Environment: real
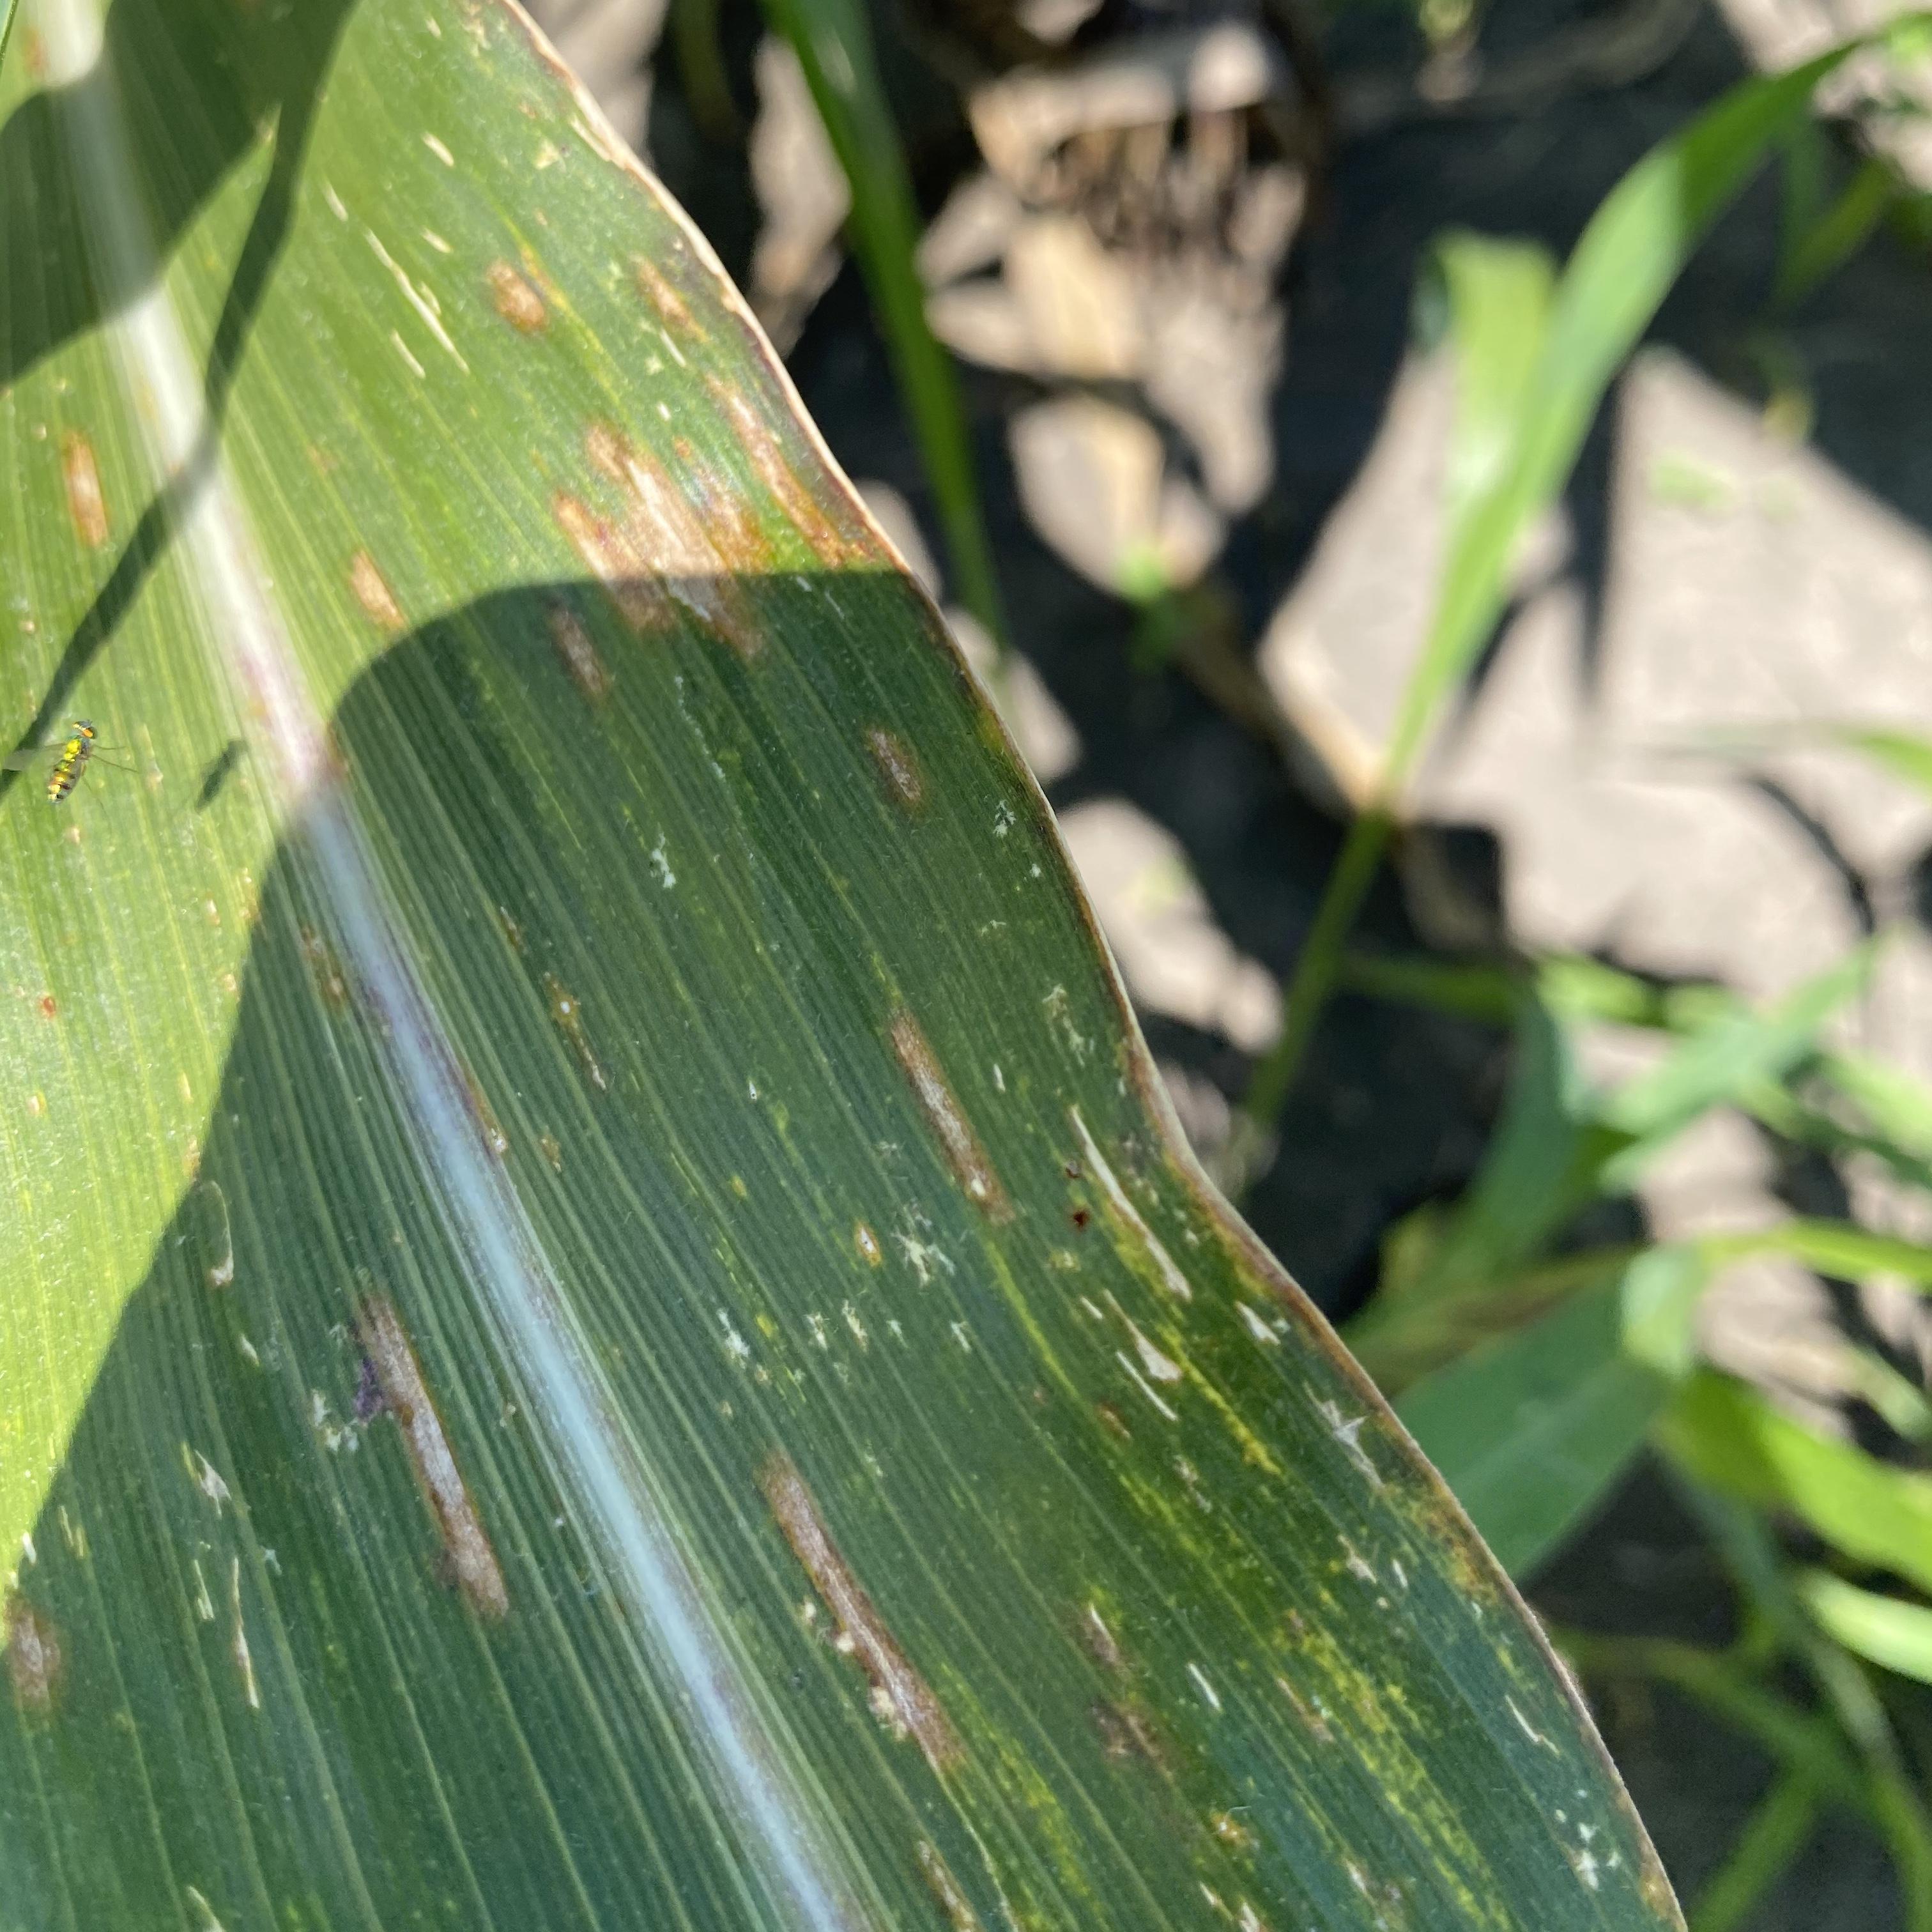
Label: gray_leaf_spot